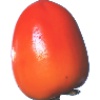
Label: Kaki 1